Harry Worthington

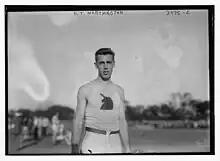
Worthington in 1916

Harry Thomas Worthington (December 28, 1891 – March 4, 1990) was an American track and field athlete who competed in the 1912 Summer Olympics.